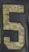
Number: 5